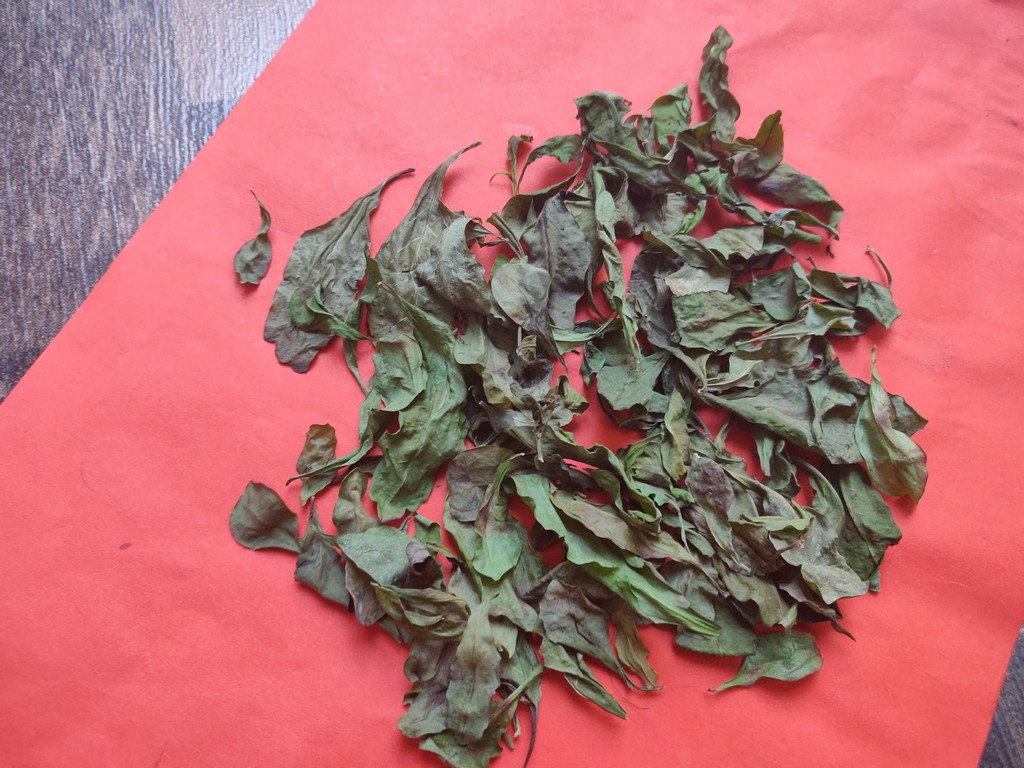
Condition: Dried
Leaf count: multiple
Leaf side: unknown